Robert J. Lang

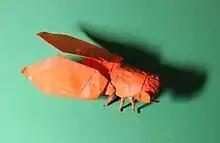
Cicada by Lang

Lang was born in Dayton, Ohio, and grew up in Atlanta, Georgia. Lang studied electrical engineering at the California Institute of Technology, where he met his wife-to-be, Diane. He earned a master's degree in electrical engineering at Stanford University in 1983, and returned to Caltech for a Ph.D. in applied physics, with a dissertation titled "Semiconductor Lasers: New Geometries and Spectral Properties."